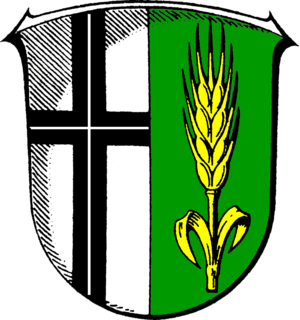
Hosenfeld est une municipalité allemande située dans le land de la Hesse et l'arrondissement de Fulda.